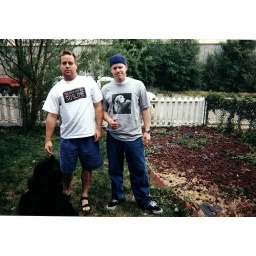
This was my Elati house with Matt. Damn, that house sucked. Right off the highway in the ghetto.